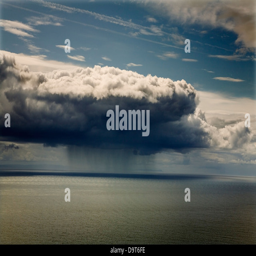
clouds and storm in the sea